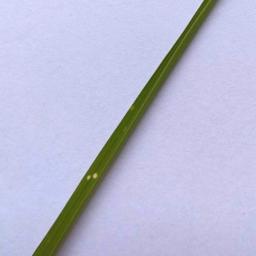
Label: Rice___Leaf_Blast